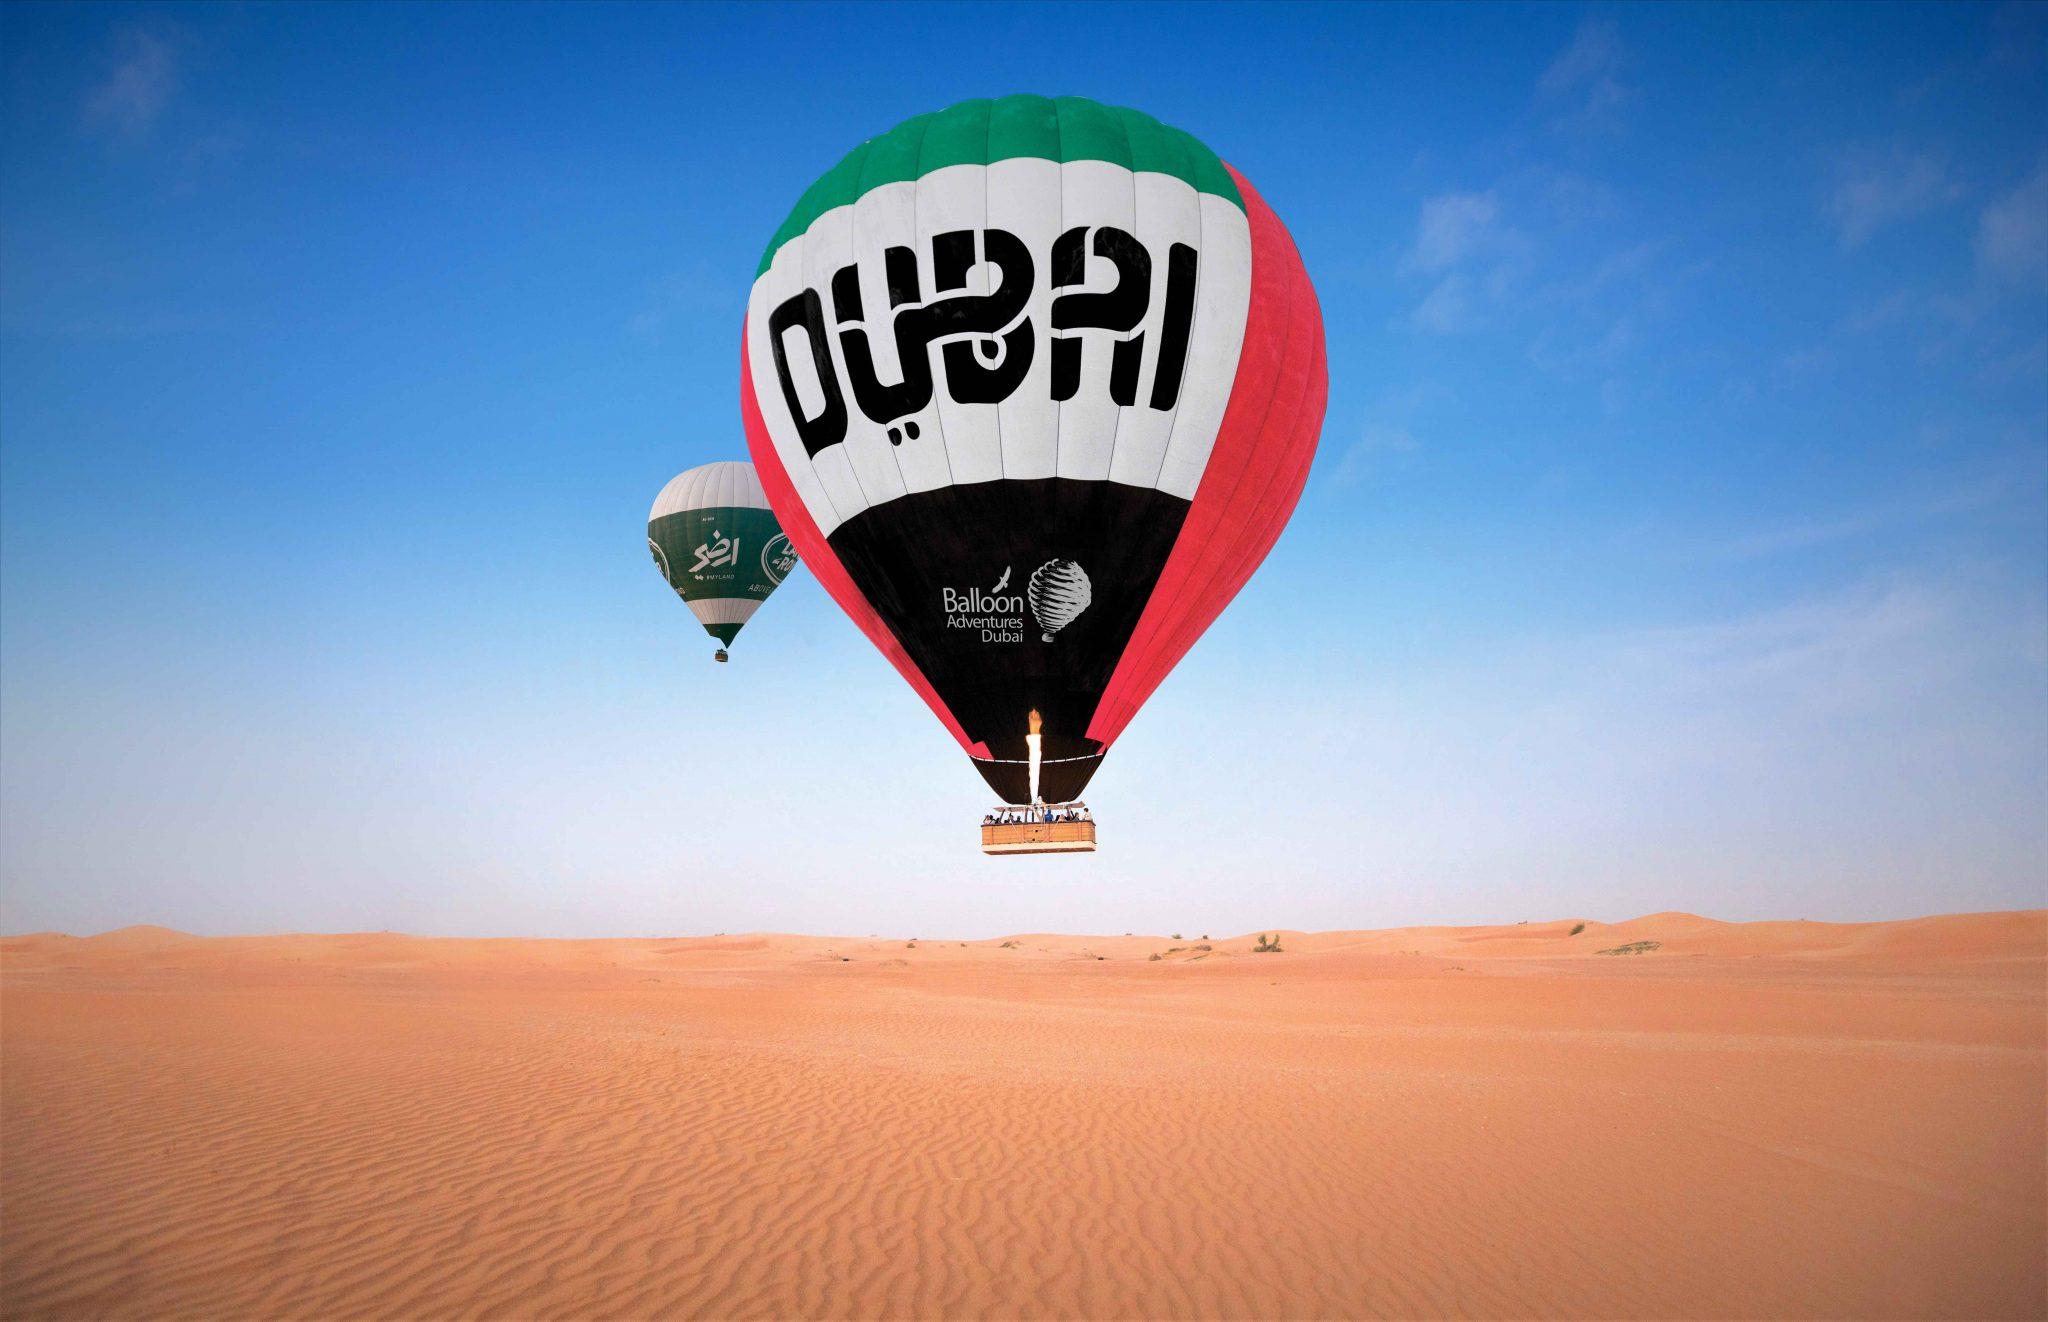
balloon, aerostat, sky, hot air ballooning, ecoregion, hot air balloon, landscape, recreation, air travel, air sports, horizon, aeolian landform, travel, font, logo, fun, happy, party supply, singing sand, wind, slope, sports, soil, tree, shadow, cloud, leisure